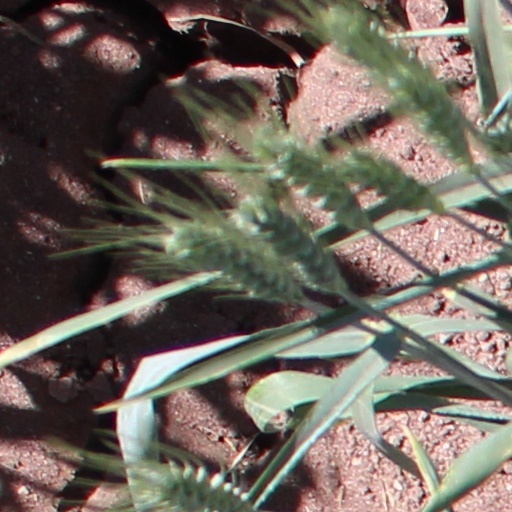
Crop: wheat